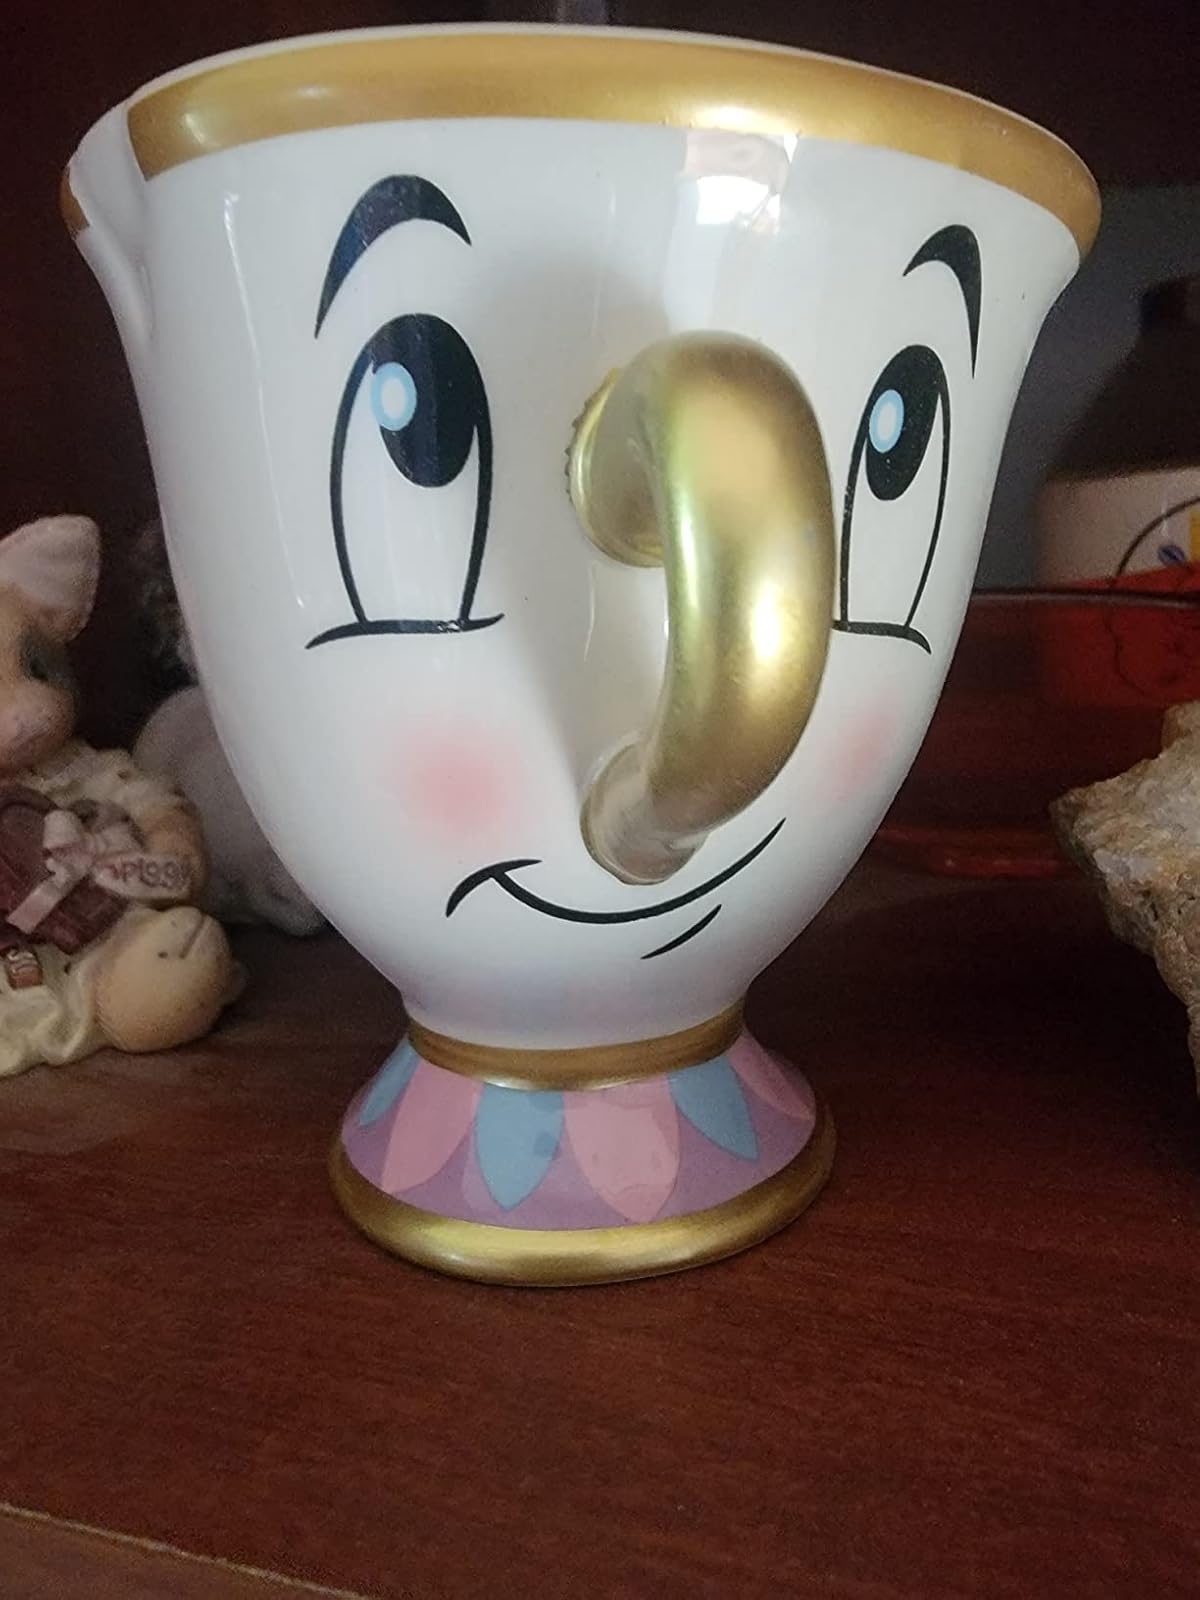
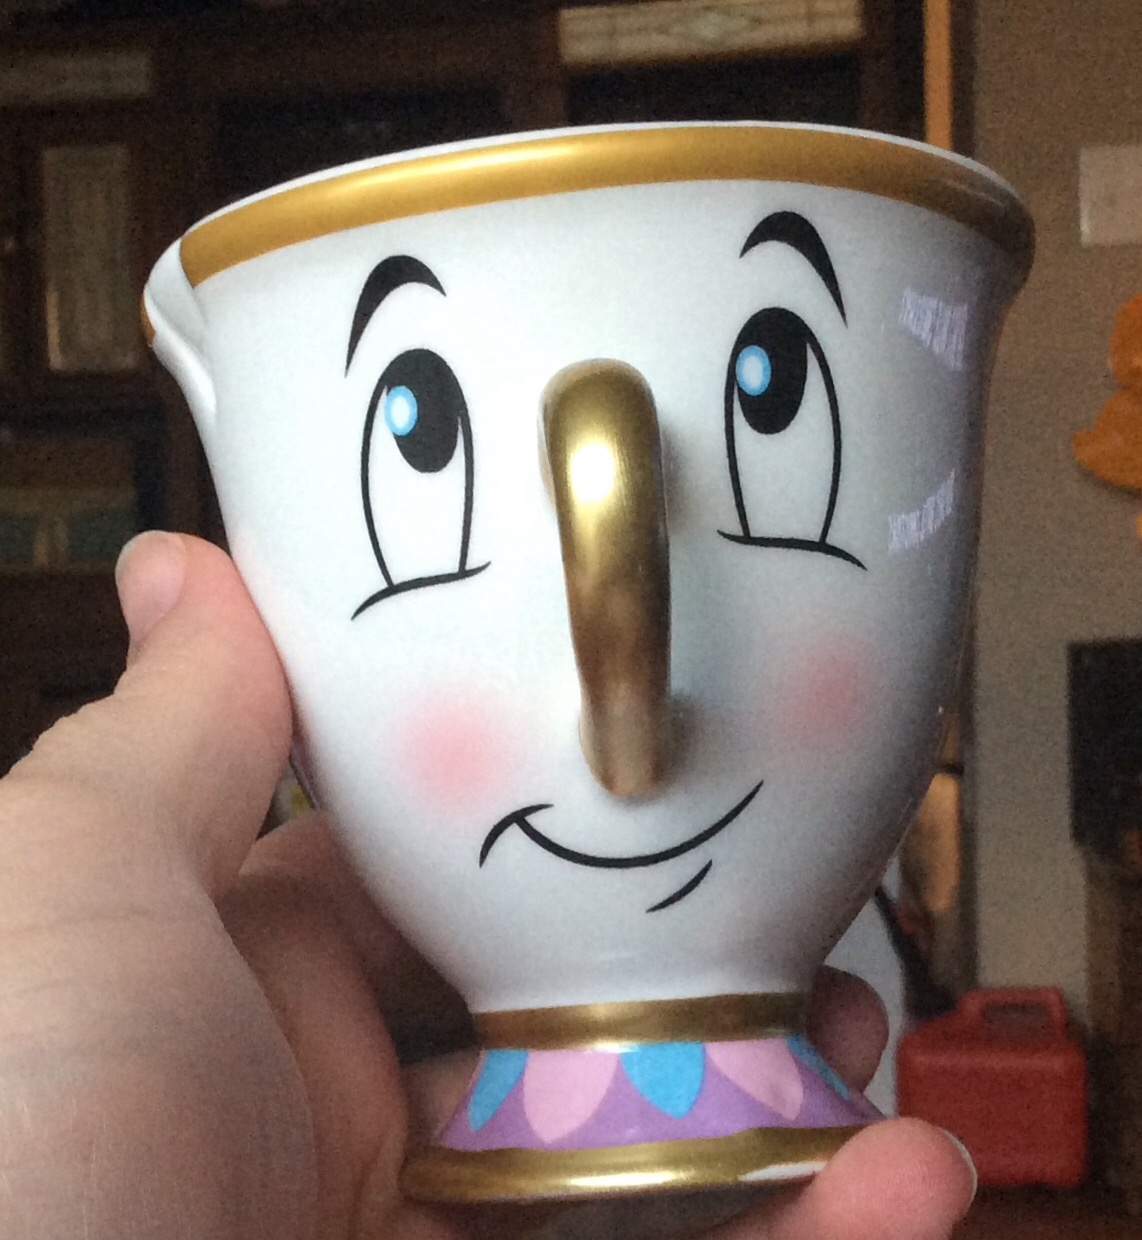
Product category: items_mug
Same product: yes